Joplin Miners

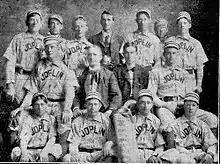
1902 Joplin Miners baseball team

After early Joplin teams played in 1887, 1891 and 1901, the Miners began play in 1902 and were a consistent franchise for the next 50 years. The Miners played in the Western Association (1934–1954, 1922–1932, 1905–1911, 1914), the Western League (1917–21, 1933) and the Missouri Valley League (1902-04).